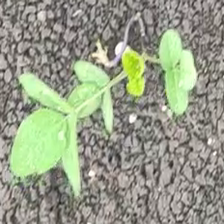
Weed species: Asian_Pigeonwings_(Clitoria Ternatea)